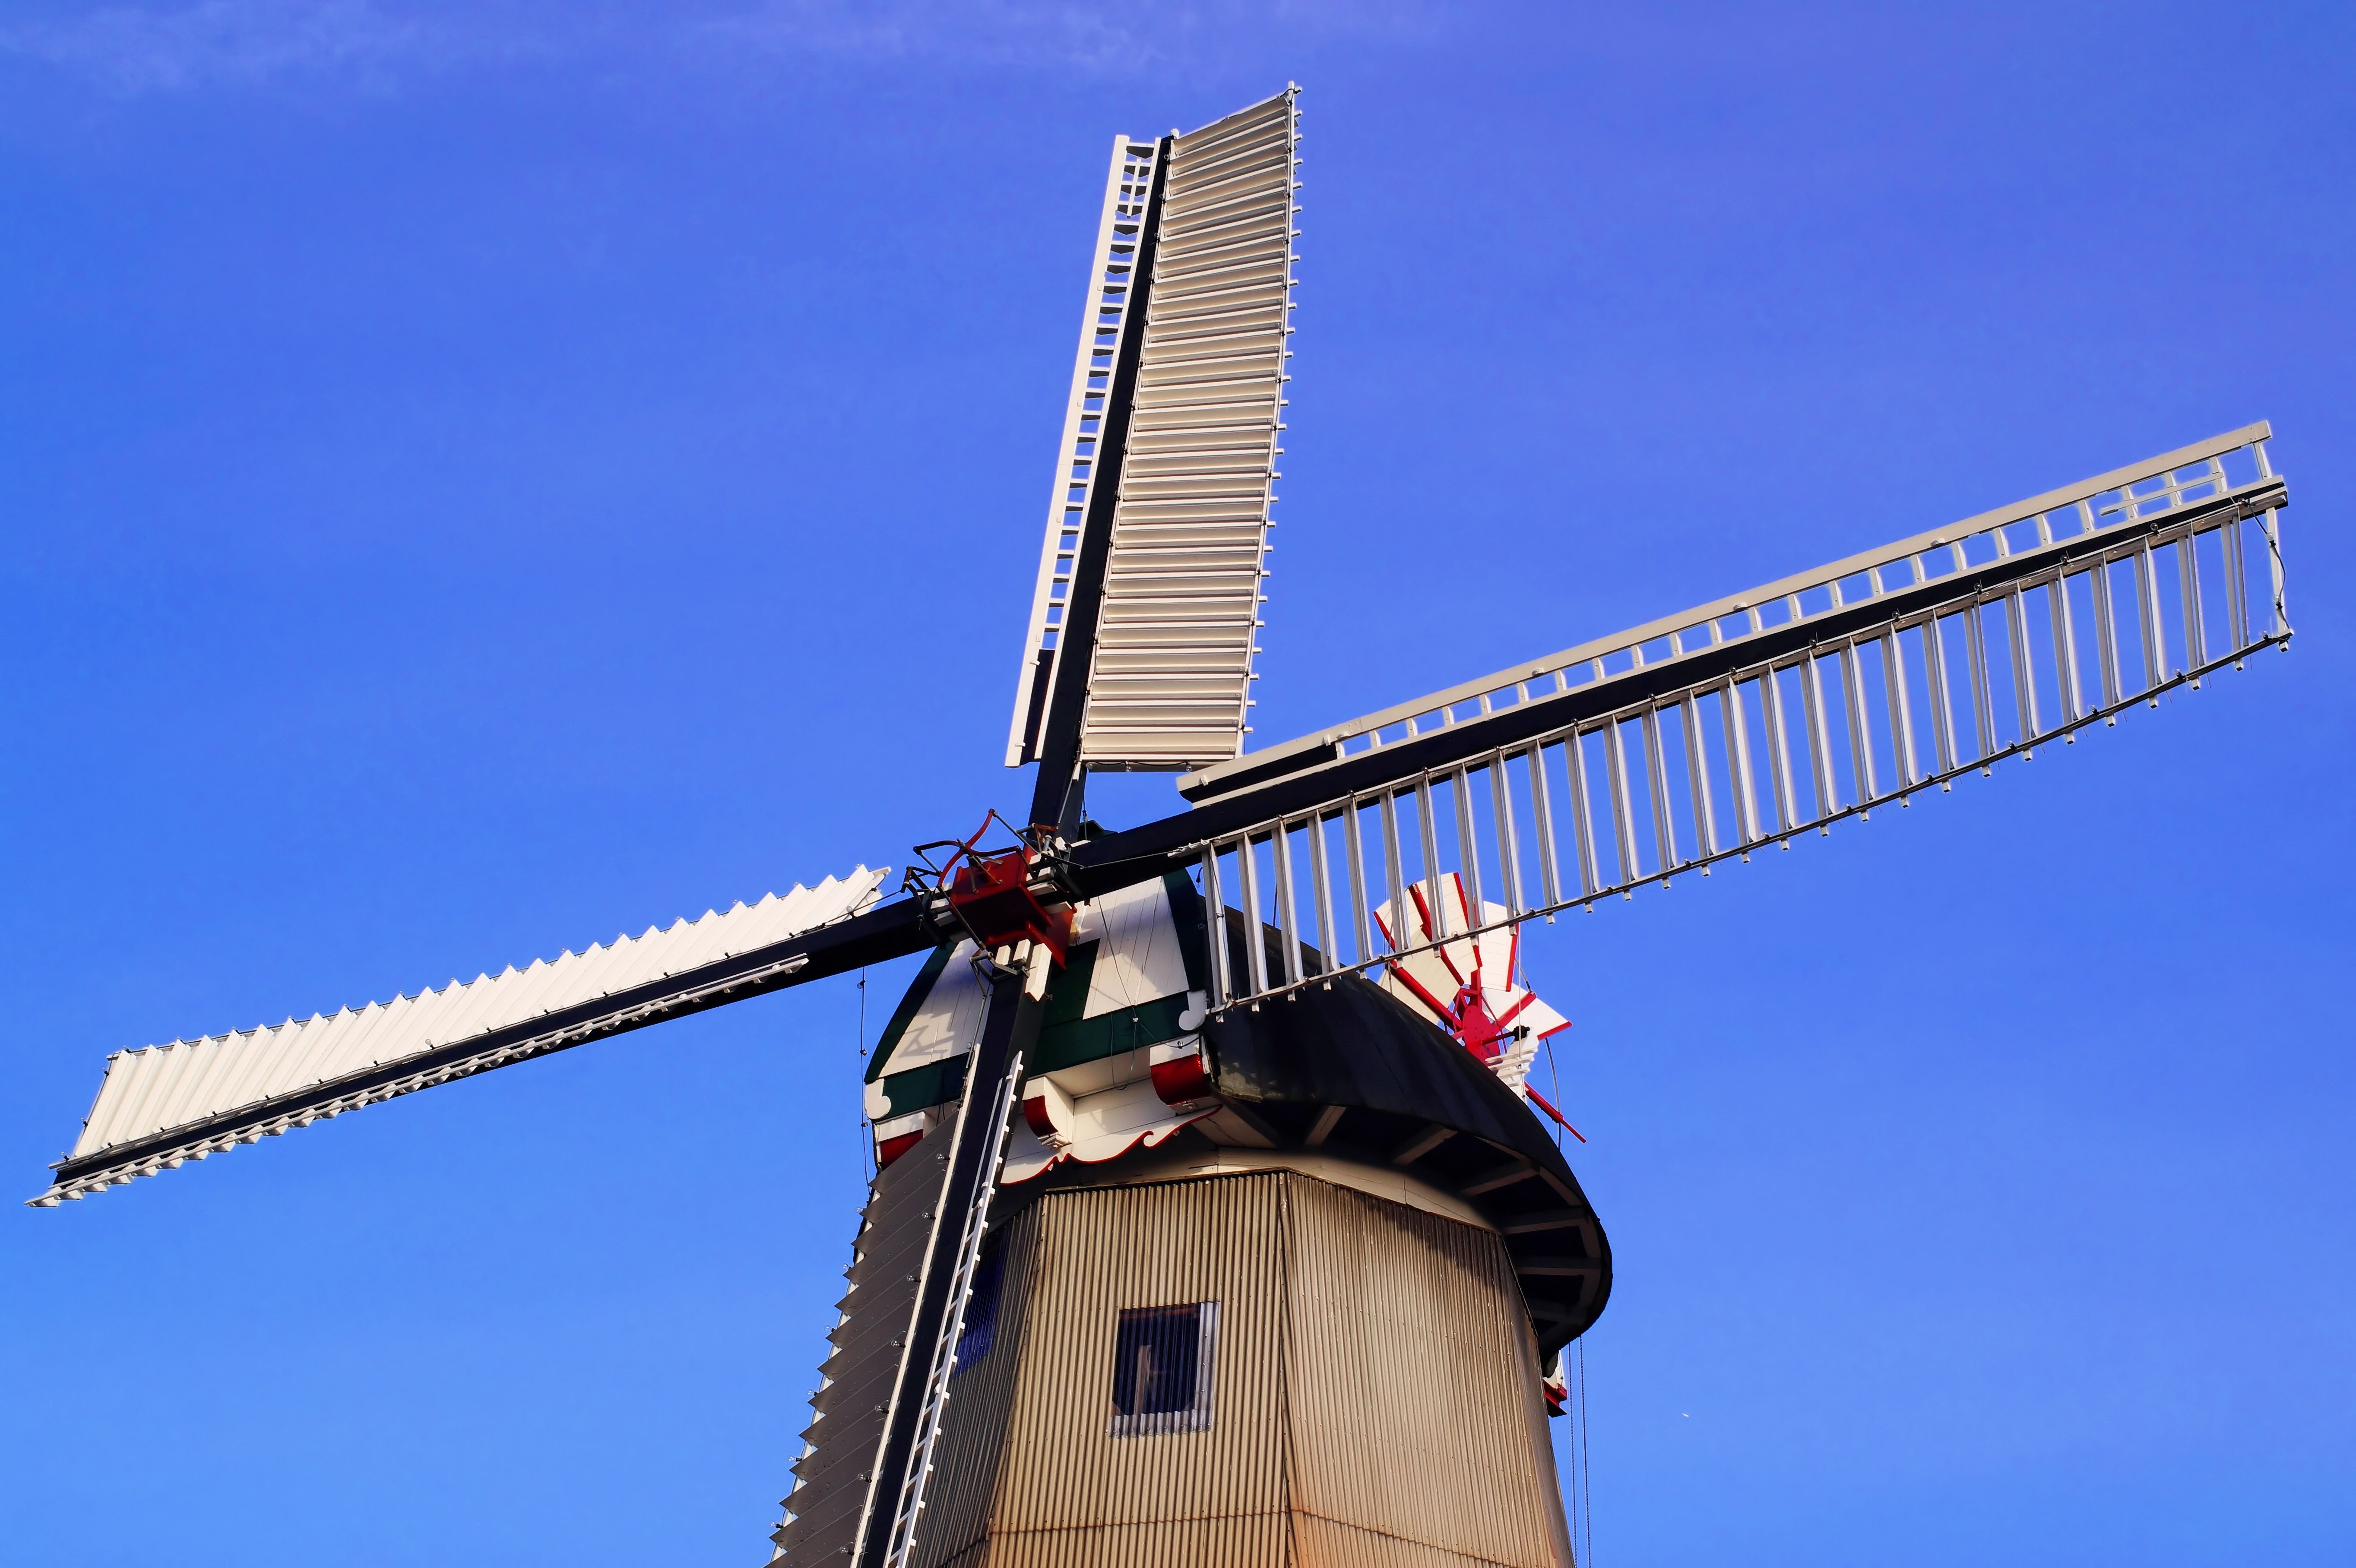
wing, architecture, windmill, wind, building, monument, high, mast, landmark, machine, tourism, grind, energy, wind power, places of interest, clouds, mill, dutch, historically, imposing, lower saxony, east frisia, historic preservation, old mill, view details